Vanesa Lorenzo

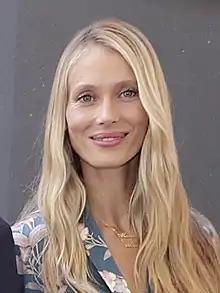
Vanesa Lorenzo in 2017

Vanesa Lorenzo (born 7 January 1977) is a Spanish model. She has been featured in magazines such as "Vogue"," ELLE", "Cosmopolitan", "Glamour", and "Sports Illustrated Swimsuit Edition".